Arakkal kingdom

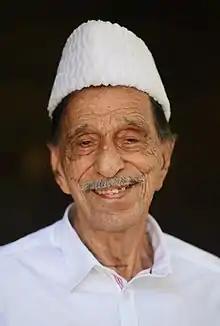
Present Ruler "Arakkal Ali Raja Hameed Hussain Koyamma"

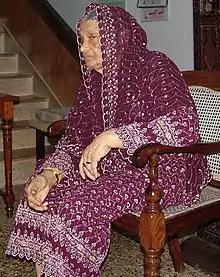
Late Ruler "Sultana Aysha Arakkal Beevi".

The Arakkal family followed a matrilineal system of descent: the eldest member of the family, whether male or female, became its head and ruler. While male rulers were called Ali Rajas, female rulers were known as Arakkal Beevis.